Atlas Shrugged

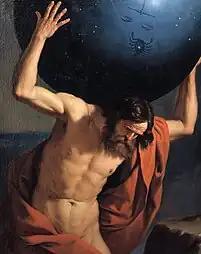
The title refers to the mythological Atlas.

Rand biographer Anne Heller traces some ideas that would go into "Atlas Shrugged" back to a never-written novel that Rand outlined when she was a student at Petrograd State University. The futuristic story featured an American heiress luring the most talented men away from a mostly communist Europe. The heiress would have had an assistant called "Eddie Willers", the name of Dagny's assistant in "Atlas Shrugged".